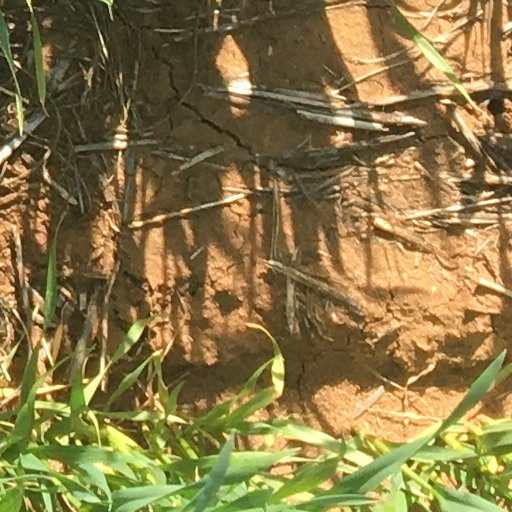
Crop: wheat